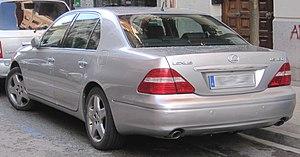
La Lexus LS est le premier modèle Lexus commercialisé à partir de 1989, en cinq générations.